Mikhail Saltykov-Shchedrin

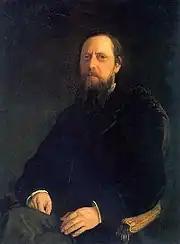
Mikhail Saltykov's portrait by Nikolai Ge, 1872.

On July 1, 1866, "Sovremennik" was closed. In the autumn Nekrasov approached the publisher Andrey Krayevsky and 'rented' "Otechestvennye Zapiski". In September 1868 Saltykov joined the re-vamped team of the magazine as a head of the journalistic department. As in December 1874 Saltykov's health problems (triggered by severe cold he's caught at his mother's funeral) made him travel abroad for treatment, Nekrasov confessed in his April 1875 letter to Pavel Annenkov: "This journalism thing has always been tough for us and now it lies in tatters. Saltykov carried it all manly and bravely and we all tried our best to follow suit." "This was the only magazine that had its own face… Most talented people were coming to "Otechestvennye Zapiski" as if it were their home. They trusted my taste and my common sense never to begrudge my editorial cuts. In "OZ" there were published weak things, but stupid things - never," he wrote in a letter to Pavel Annenkov on May 28, 1884. In 1869 Saltykov's "Signs of the Times" and "Letters About the Province" came out, their general idea being that the reforms have failed and Russia remained the same country of absolute monarchy where peasant had no rights. "The bars have fallen but Russia's heart gave not a single twitch. Serfdom has been abolished, but landlords rejoiced," he wrote.